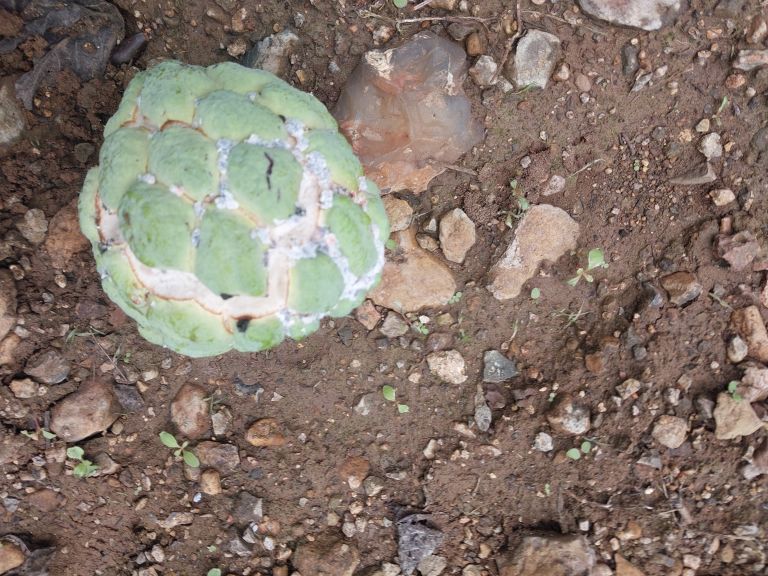
Disease label: Mealy Bug